KiHa E130 series

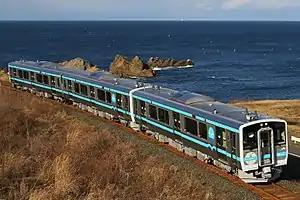
KiHa E130-500 series, December 2017

A fleet of new KiHa E130-500 series DMUs was introduced on the Hachinohe Line on 2 December 2017. The fleet consists of six two-car units and six single-car units. The first cars were delivered from Niigata Transys in August 2017, and initially tested in the Niigata area before being moved to Hachinohe in September 2017.